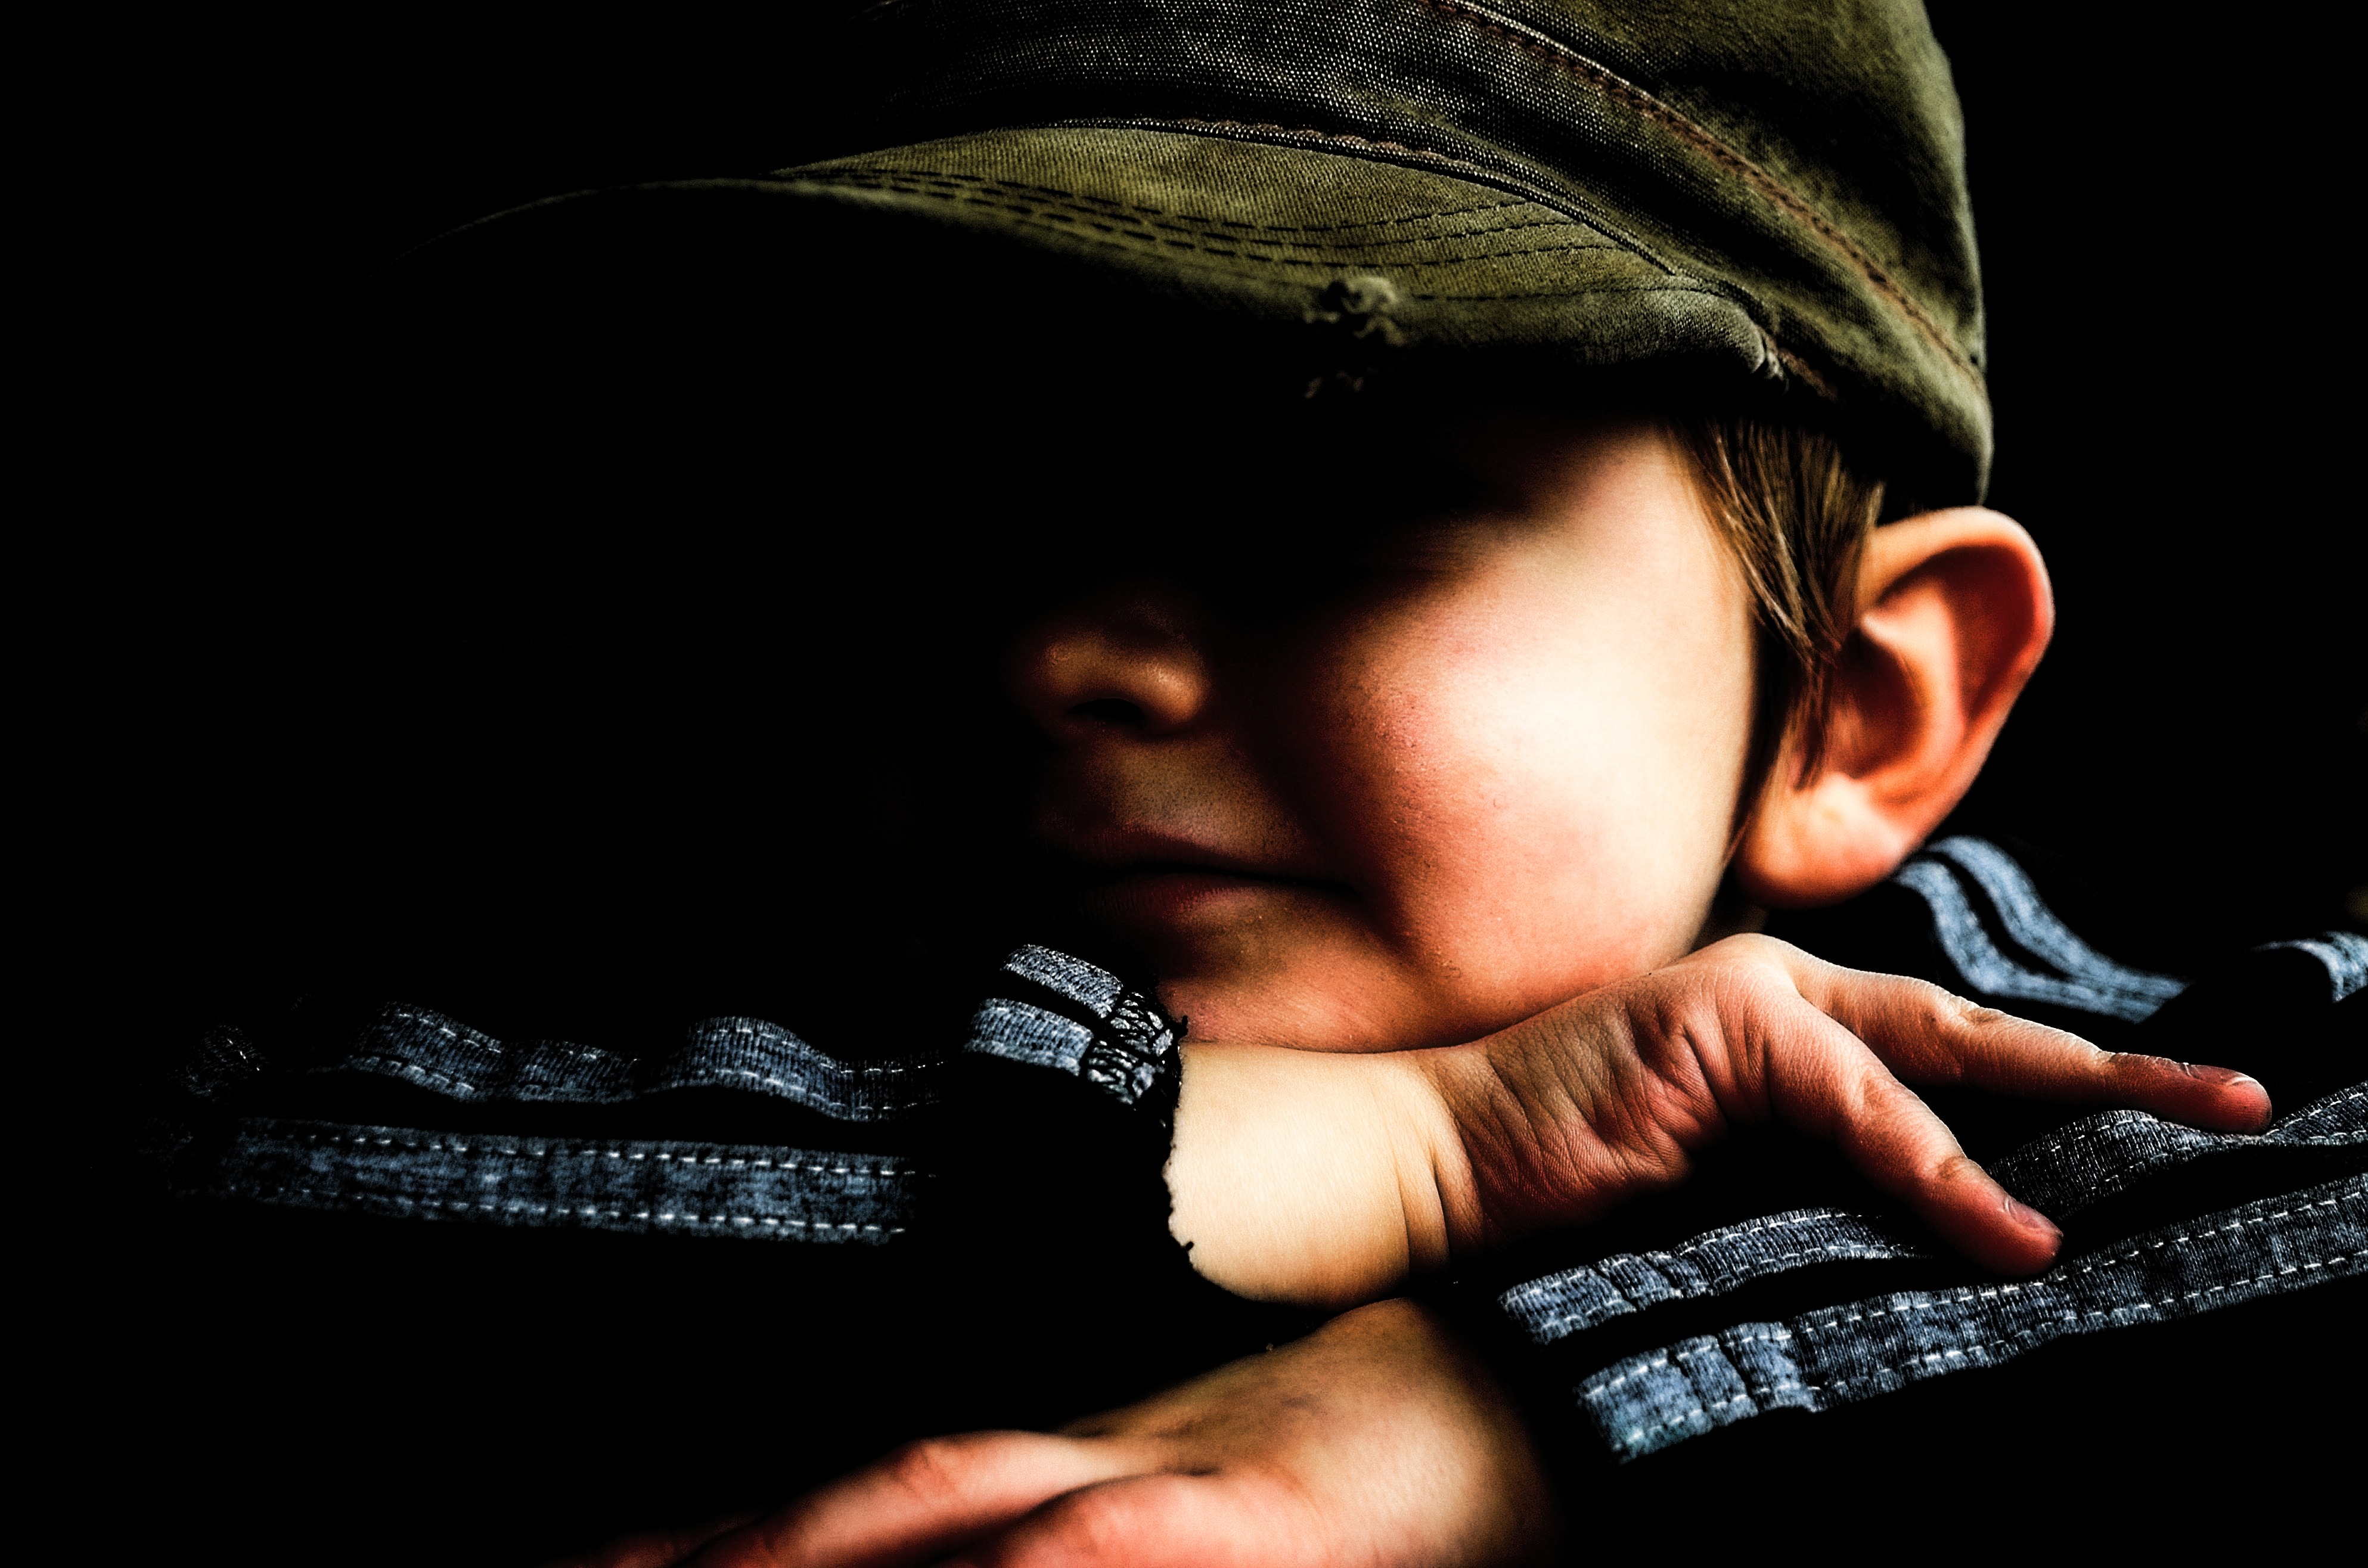
person, people, photography, boy, view, sadness, portrait, model, shadow, child, darkness, black, face, background, glasses, beauty, image, hidden, mood, caps, emotion, photo shoot, sense, portrait photography